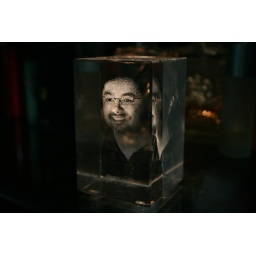
photo of a 3D laser cube taken by putting it on a glass shelf and lighting up a maglite below it :)